Thundering Trails

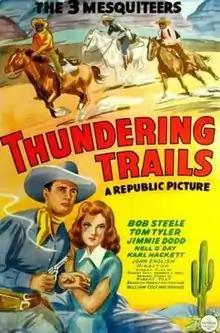
Theatrical release poster

Thundering Trails is a 1943 American Western "Three Mesquiteers" B-movie directed by John English and starring Bob Steele, Tom Tyler, and Jimmie Dodd.